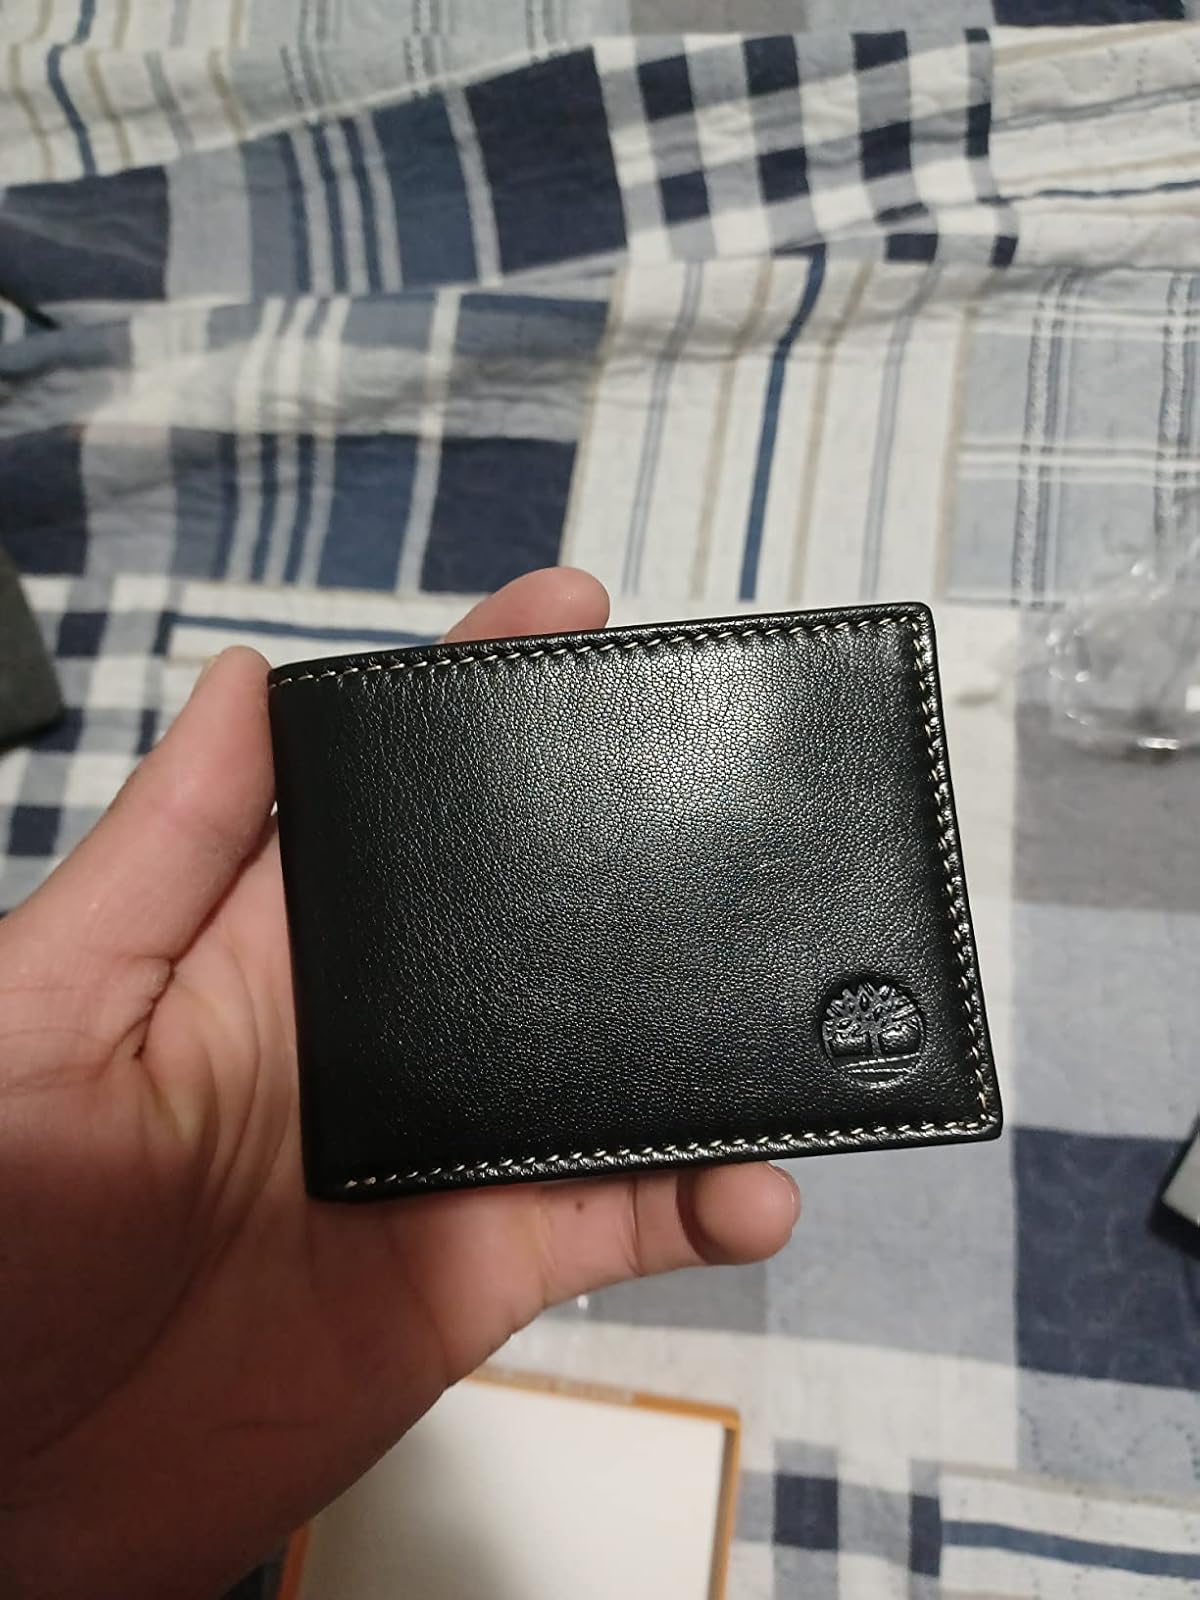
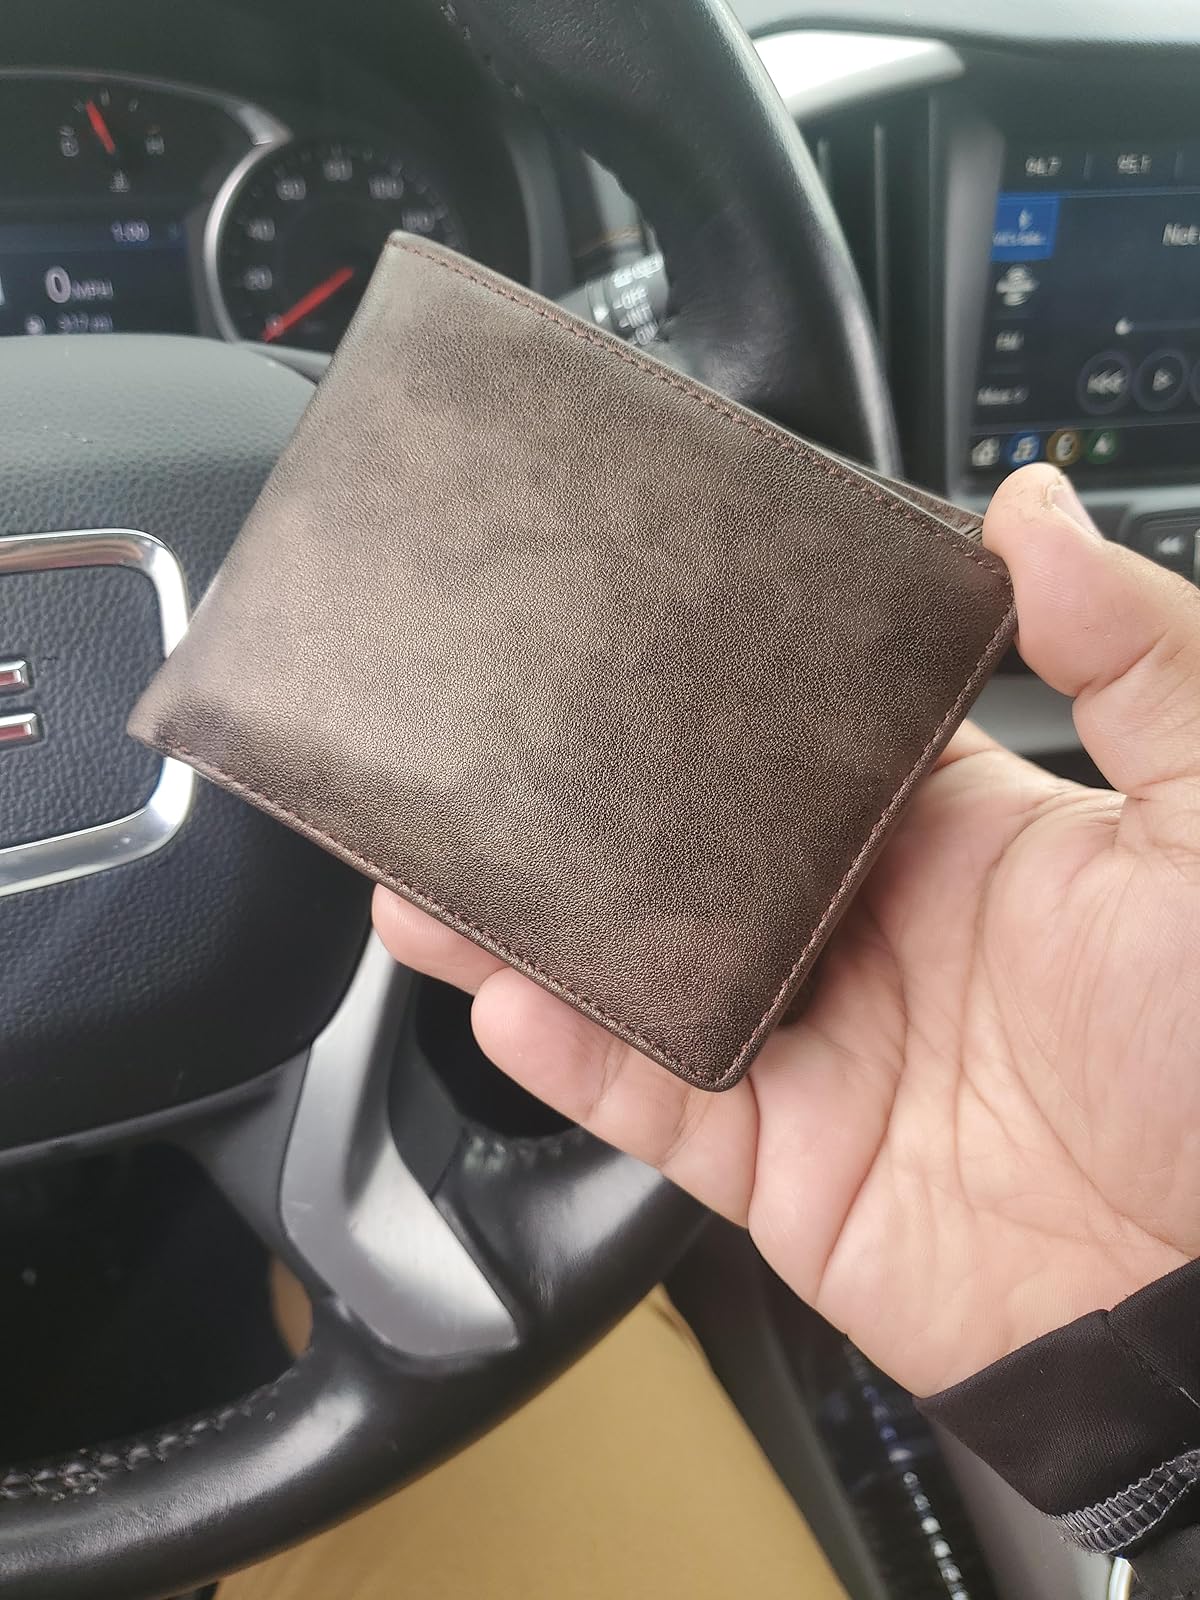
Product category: accessories_wallet
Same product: no